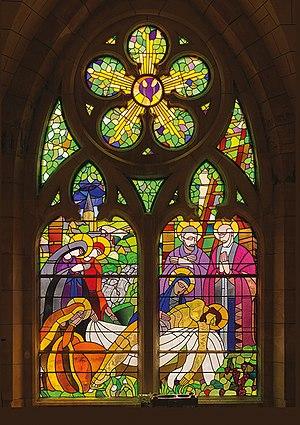
Vitrail commémoratif de la Grande Guerre, église Notre-Dame de Seuil (Ardennes) reconstruit à l’identique en 2012.
René Crevel est un décorateur, architecte et peintre français né le 23 février 1892 à Rouen et mort le 2 décembre 1971 à Villeneuve-Loubet.